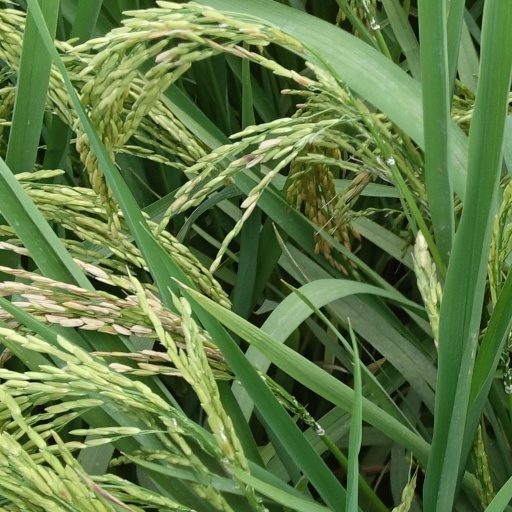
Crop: rice